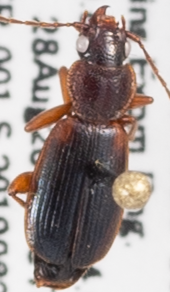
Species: Cymindis planipennis
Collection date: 2019-08-28
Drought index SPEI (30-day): -1.69
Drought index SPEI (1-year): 0.39
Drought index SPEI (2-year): -0.24